Norma Redpath

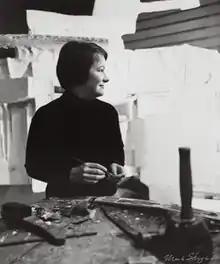
Redpath in 1964, photographed by Mark Strizic

Norma Redpath (20 November 192812 January 2013) was a prominent Australian sculptor, who worked in Italy and Melbourne.